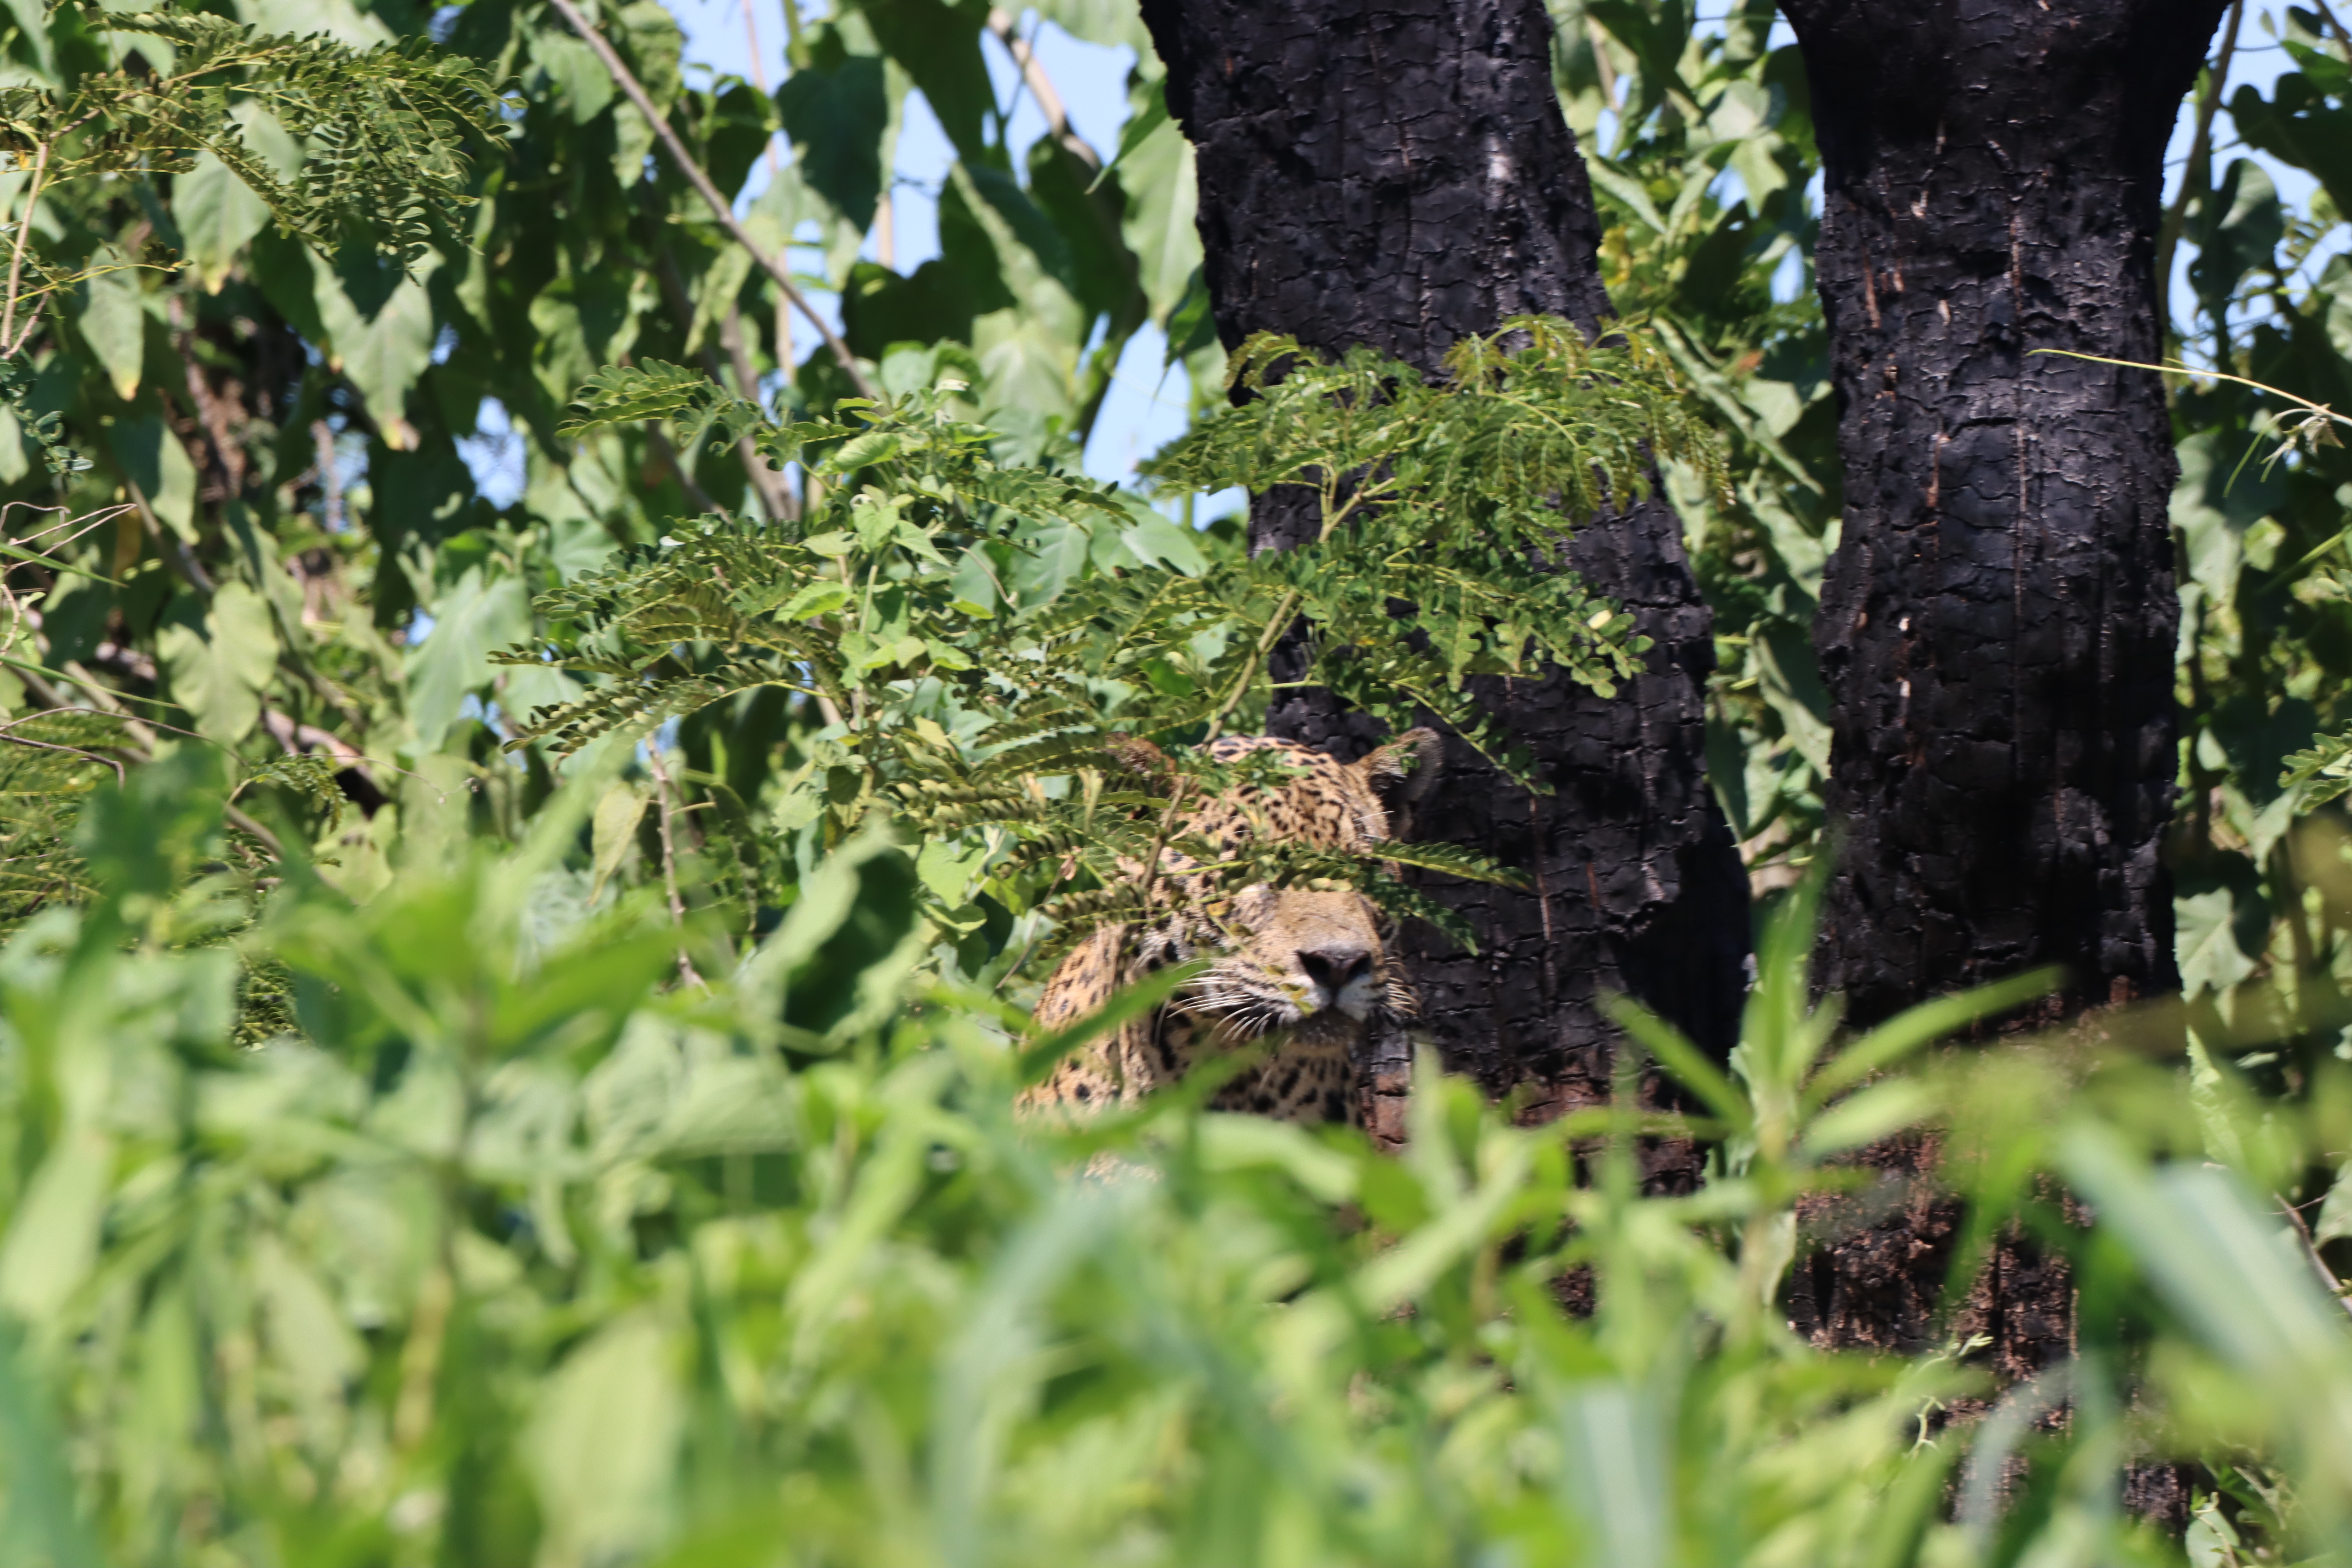
Jaguar: Saseka